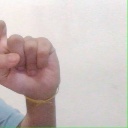
अक्षर: इ